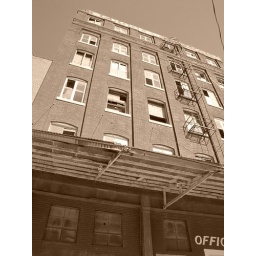
Lots of missing and broken windows in the Schooler building in Kansas City's west bottoms.